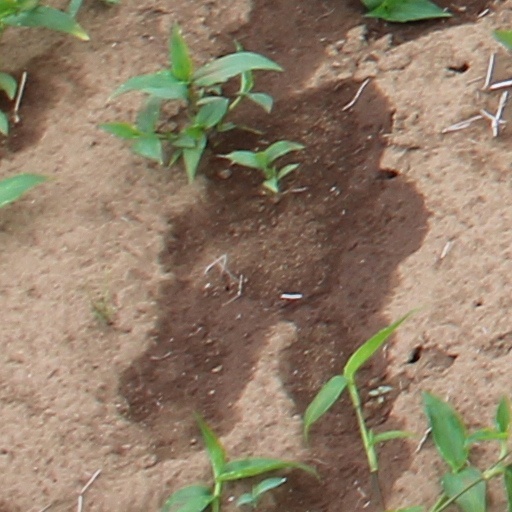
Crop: wheat